University of Pittsburgh at Johnstown

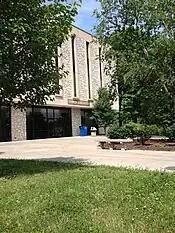
Owen Library

The Pitt-Johnstown campus is situated in a suburban, wooded setting occupying which makes UPJ physically the third-largest campus in Pennsylvania. It is located outside of Johnstown, Pennsylvania (metropolitan population of 110,000); east of Pittsburgh; and north of Washington, D.C.